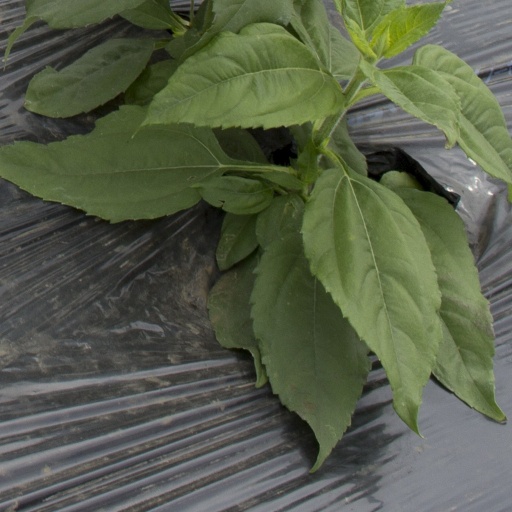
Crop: Jerusalem artichoke